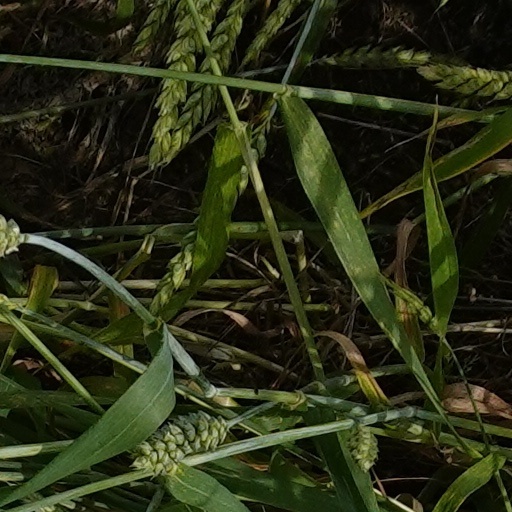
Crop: wheat